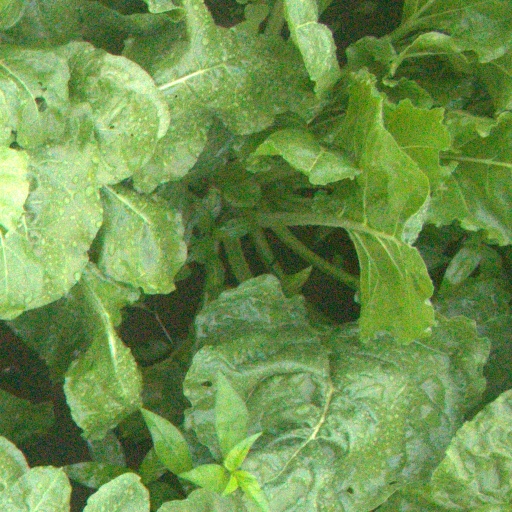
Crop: sugar beet